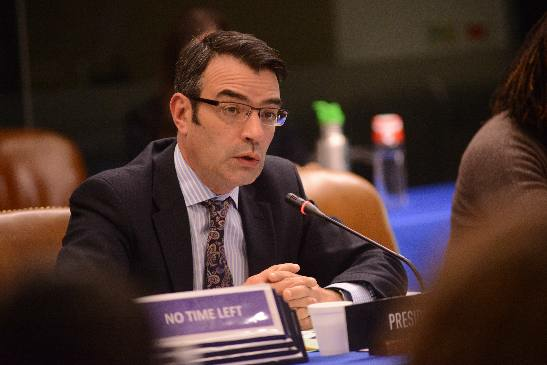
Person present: Yes